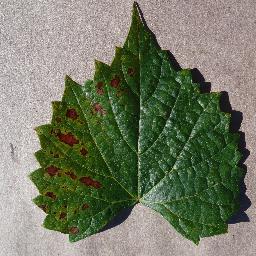
Label: Grape___Esca_(Black_Measles)